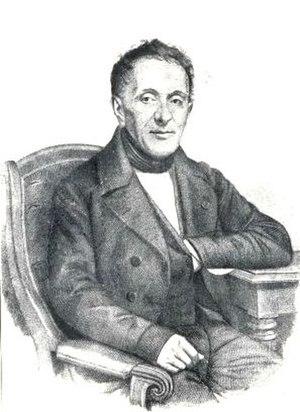
Photographie d’un portrait de Bernard Lorentz, gravé en 1859, à la suite d’une souscription ouverte parmi les amis de Lorentz sur l’initiative de M. de Buffévent, alors conservateur des forêts en retraite
Bernard Lorentz est un forestier français, premier directeur de l'école des Eaux et Forêts de Nancy. Puisant ses sources au sein de l'école forestière allemande de la fin du XVIIIᵉ siècle, il est considéré comme l'un des père de la sylviculture moderne française.